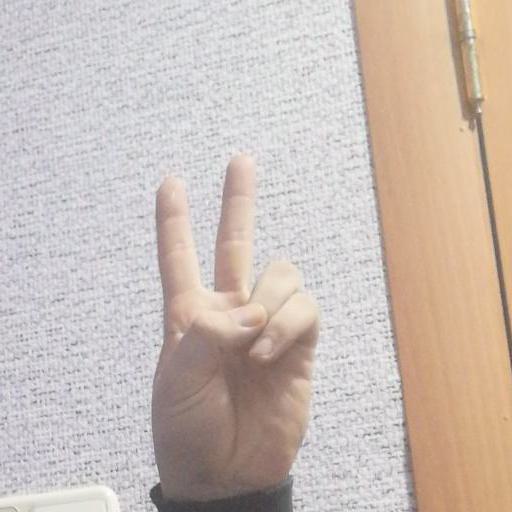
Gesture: peace